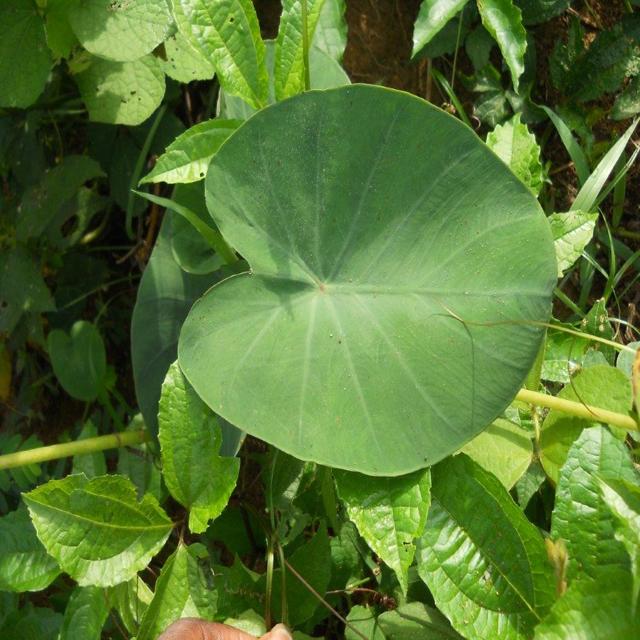
Label: Healthy